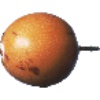
Label: Granadilla 1